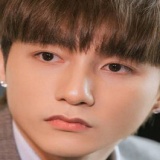
ca sĩ Sơn Tùng